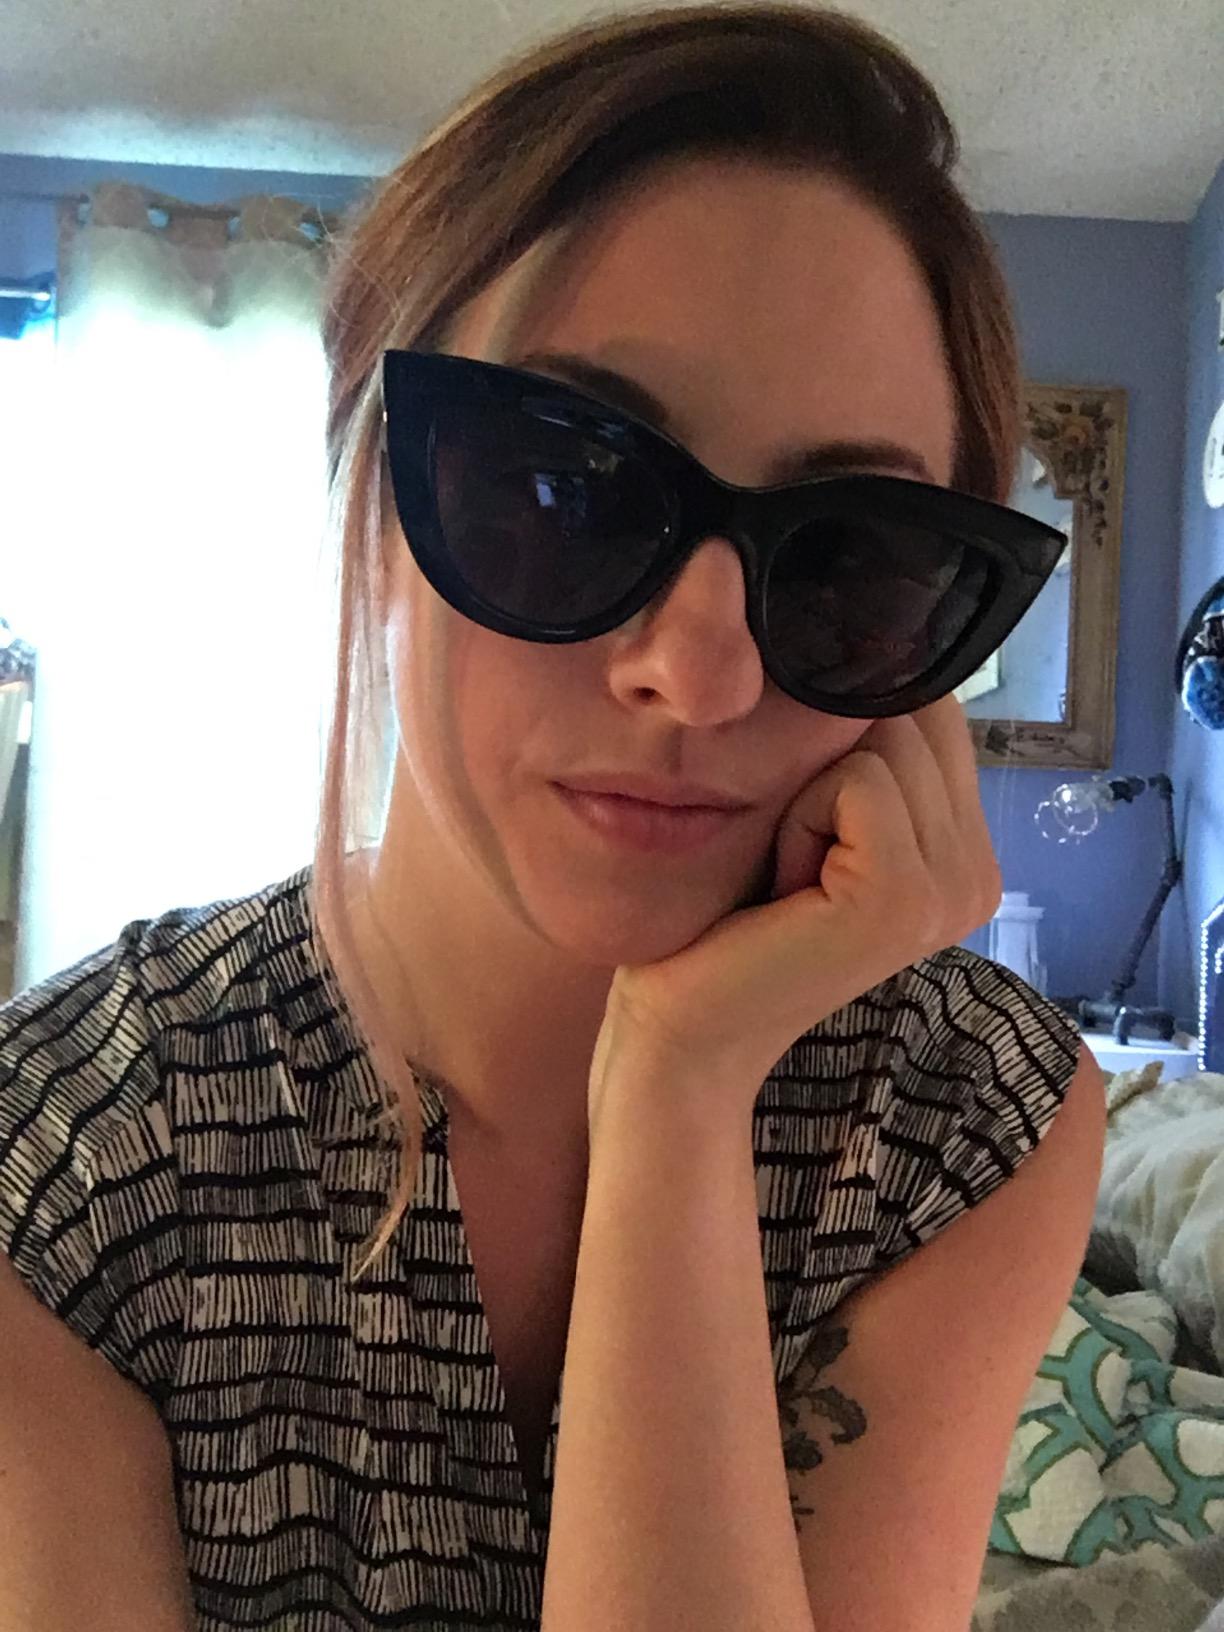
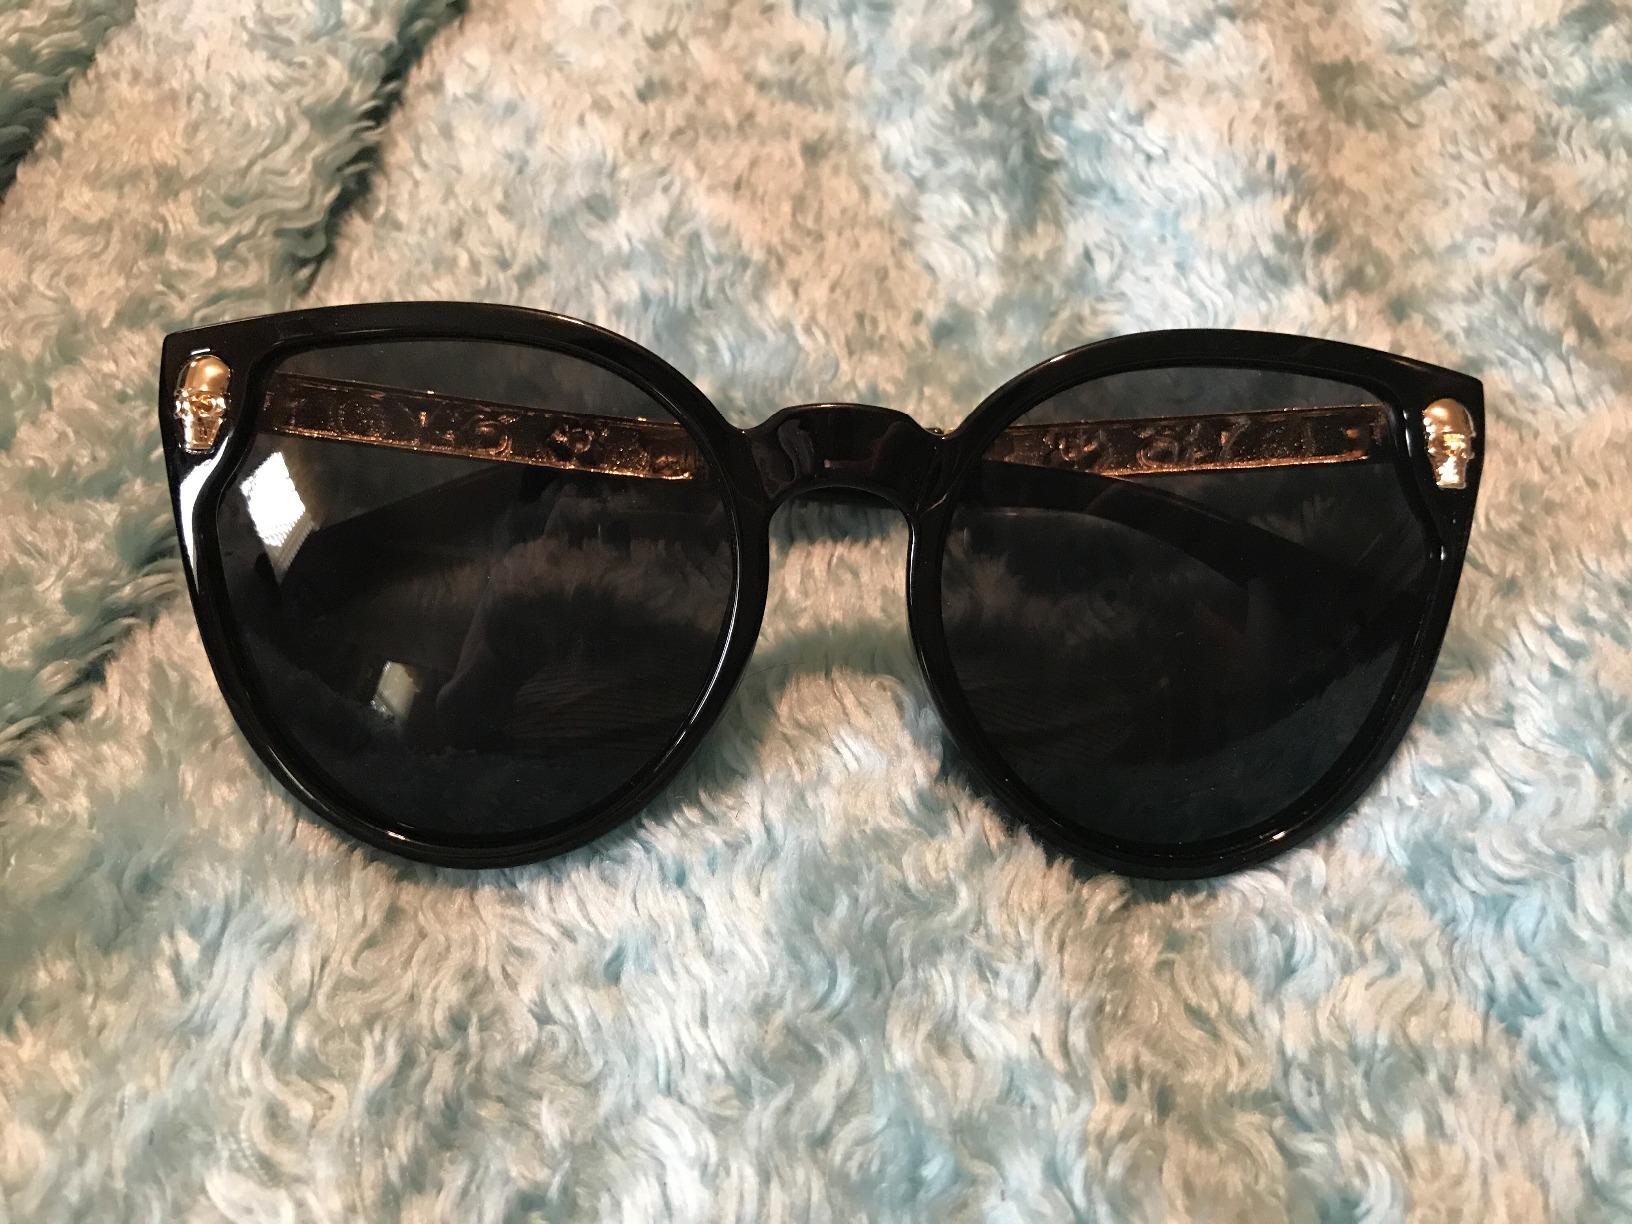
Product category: accessories_sunglasses
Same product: no